Fujiwara no Nakamaro Rebellion

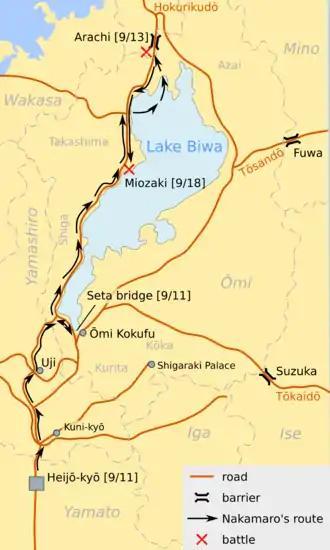
Map showing locations of the Fujiwara no Nakamaro Rebellion

The , also known as the Emi Rebellion, was a short-lived and unsuccessful Nara period military confrontation in Japan resulting from a power struggle between former Empress Kōken and the main political figure of the time, Fujiwara no Nakamaro from the powerful Fujiwara clan.